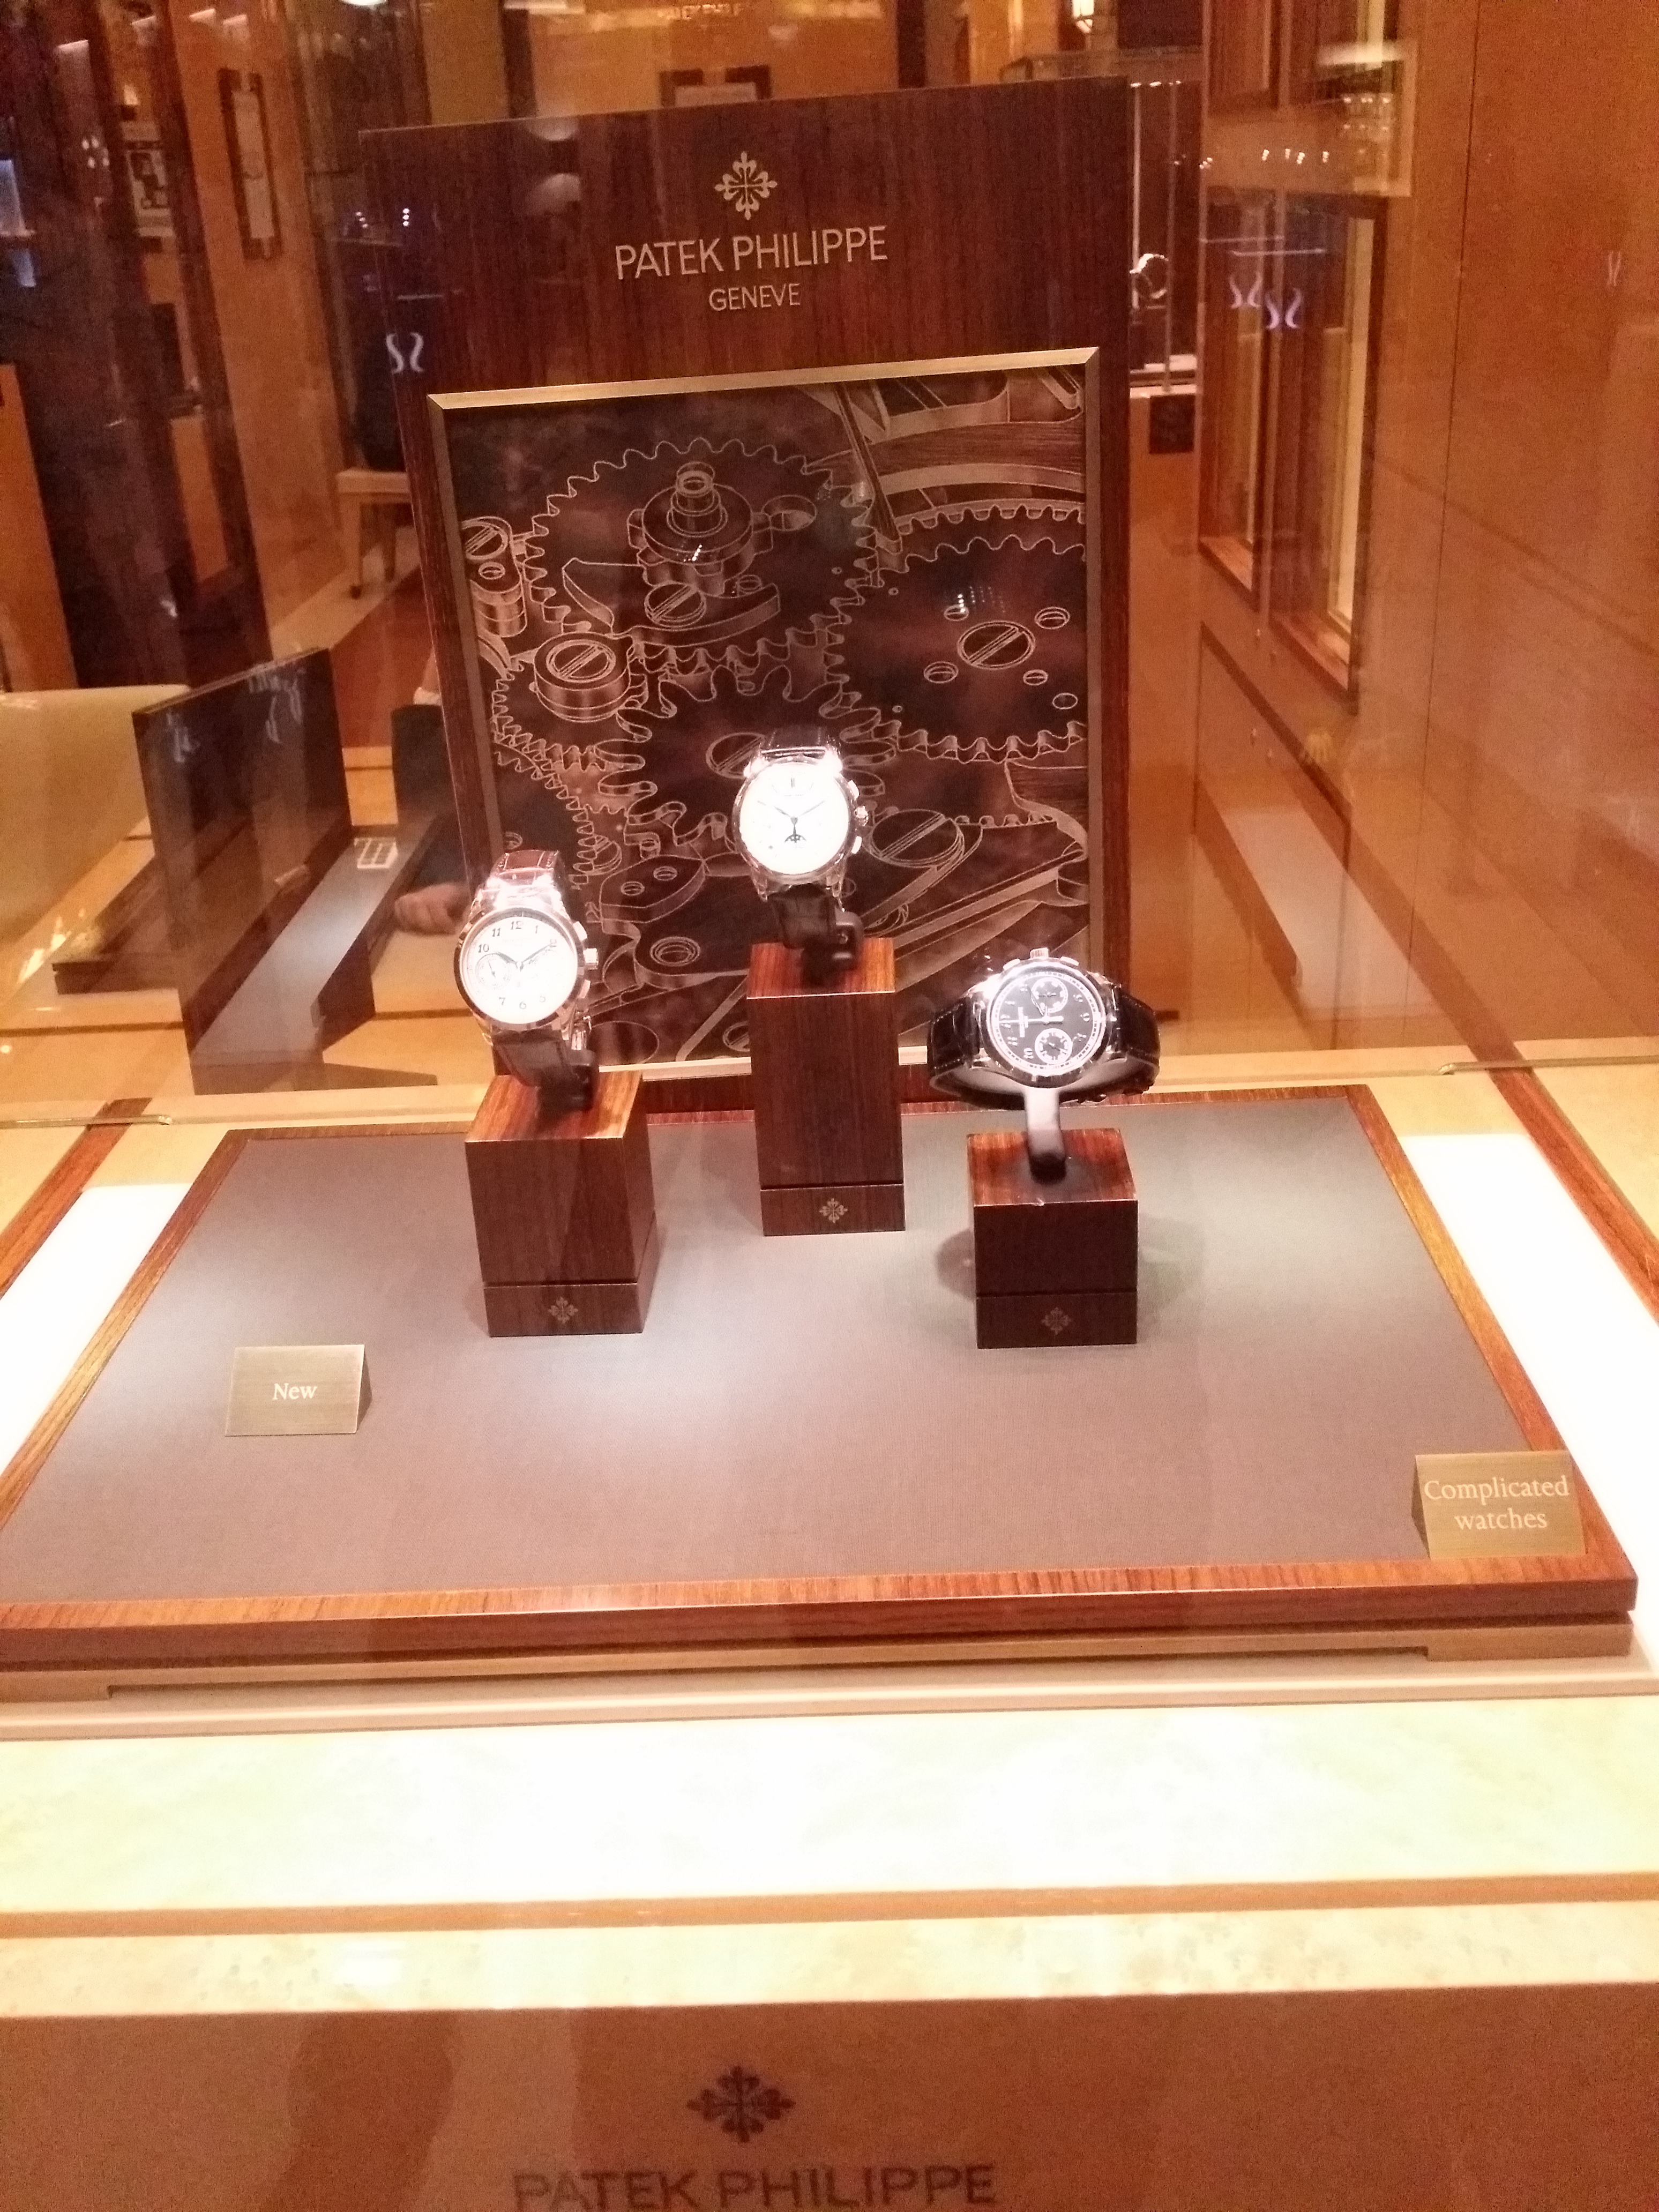
table, wood, floor, living room, furniture, room, lighting, countertop, interior design, design, hardwood, tourist attraction, flooring, man made object